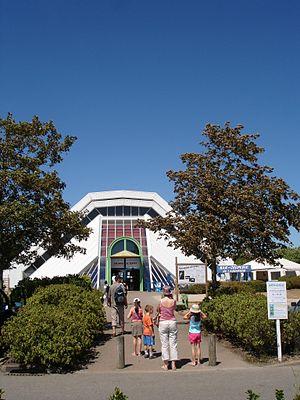
France, Morbihan, Vannes, Aquarium
L'aquarium de Vannes ou aquarium du golfe du Morbihan est un aquarium privé, ouvert au public, situé dans la ville de Vannes dans le département du Morbihan en Bretagne. L'aquarium océanique et tropicale est localisé au sud-ouest de la ville dans le parc d'activité du Golfe.